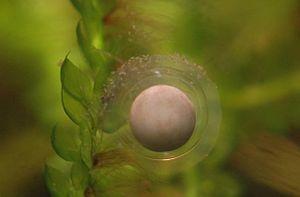
Neurergus kaiseri est une espèce d'urodèles de la famille des Salamandridae. Elle fait partie de la liste des 100 espèces les plus menacées au monde établie par l'UICN en 2012.